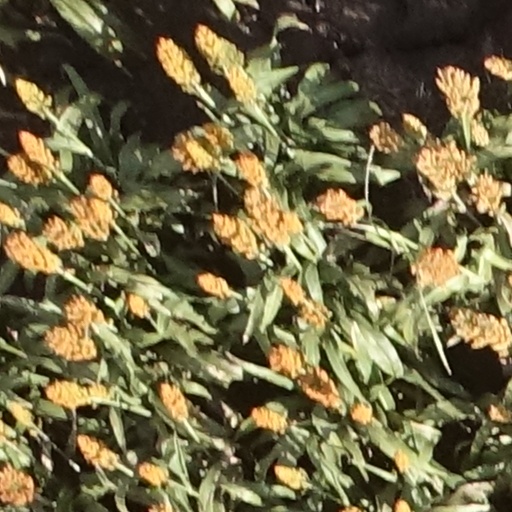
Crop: sorghum